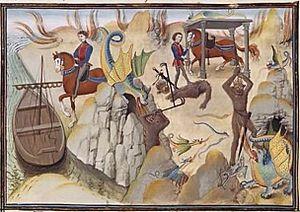
L'enchanteur Maugis s'empare du cheval Bayard. Huile sur toile
Maugis est un enchanteur et un larron de la légende des quatre fils Aymon, cousin de Renaud de Montauban et de ses frères. Dans la Chanson de Maugis d'Aigremont, il conquiert le cheval Bayard et l'épée Floberge afin de les donner à Renaud. Il joue un rôle important dans la Chanson des quatre fils Aymon, en se jouant plusieurs fois de l'empereur Charlemagne. Il termine sa vie en ermite, dans les Ardennes.
Bayard est un cheval-fée légendaire de robe baie, issu de nombreuses chansons de geste du Moyen Âge chrétien. Les plus anciennes versions remontent au XIIᵉ siècle, et figurent parmi les histoires les plus populaires jusqu'au XIXᵉ siècle. Ces textes, surtout celui des Quatre Fils Aymon, lui attribuent des qualités magiques et une origine surnaturelle : fils d'un dragon et d'une serpente, Bayard est libéré d'une île volcanique par l'enchanteur Maugis. Le roi Charlemagne le donne à Renaud de Montauban, l'aîné des quatre fils Aymon. Renommé pour sa force et son intelligence, Bayard a le pouvoir de porter les quatre fils sur son dos en même temps, pour leur permettre d'échapper à la colère du roi. Livré à Charlemagne en gage de paix, il est jeté au fond du Rhin avec une meule autour du cou. Bayard parvient à s'échapper et, selon la légende, continue depuis à errer dans la forêt ardennaise, d'où retentit son hennissement à chaque solstice d'été.